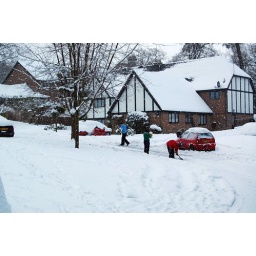
Clearing out the snow at the base of the hill.  This was as far as I got with my car in the morning!